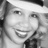
Emotion: happy